Toni Šunjić

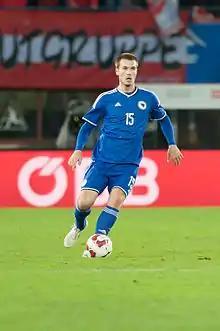
Šunjić playing for Bosnia and Herzegovina in 2015

Šunjić represented Bosnia and Herzegovina at various youth levels.